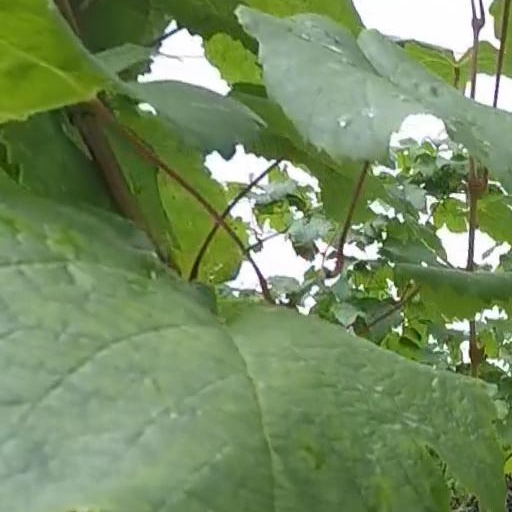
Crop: grape